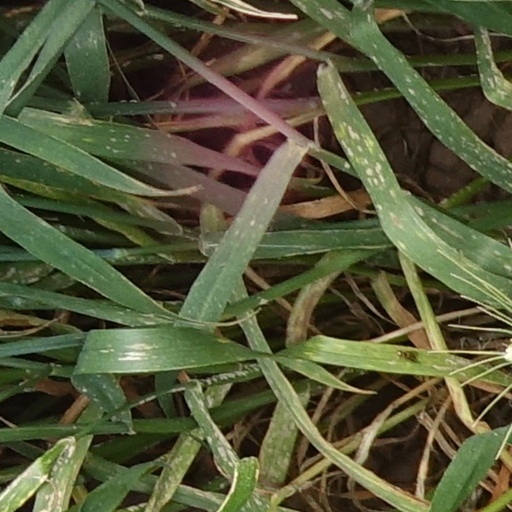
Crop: wheat